Angus Robertson

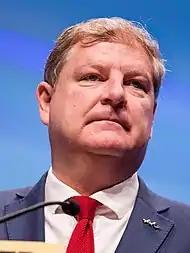
Robertson in 2016

On 13 October 2016, he was elected Depute Leader of the SNP, replacing Stewart Hosie. Robertson received 52.5% of the votes, defeating Tommy Sheppard (25.5%), Alyn Smith (18.6%) and Chris McEleny (3.3%) in the election. He resigned in February 2018.